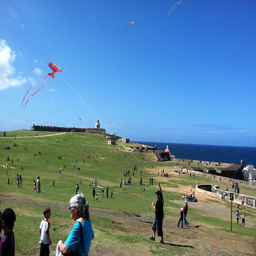
A field full of people standing on top of it.
People flying kites in an area next to the ocean.
One man flies a kite while other people stand around a large grassy field.
Many people in a huge field flying kites near some water.
Several people in a field flying kites on the shore.